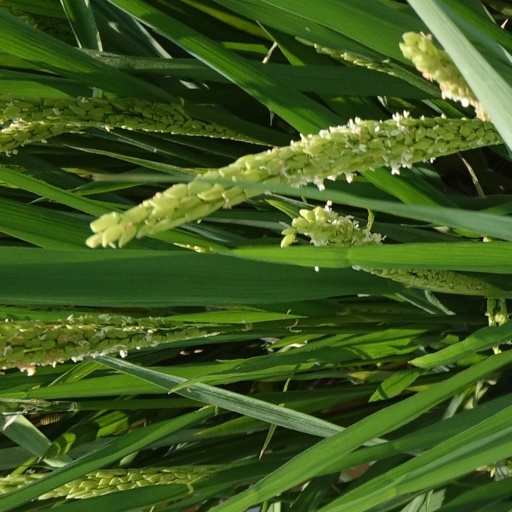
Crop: rice